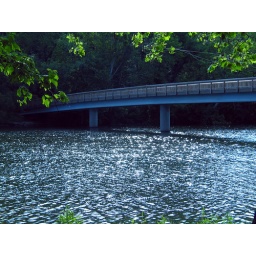
2005-06-19 Sparkling water under the bridge to Roosevelt Island